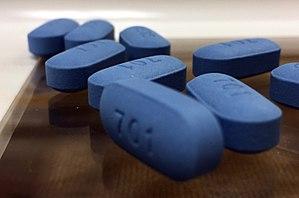
La prophylaxie pré-exposition, abrégé PrEP est un traitement médicamenteux qui empêche l'infection par le virus du sida chez des personnes séronégatives. Le médicament utilise la combinaison de deux antirétroviraux tenofovir/emtricitabine.